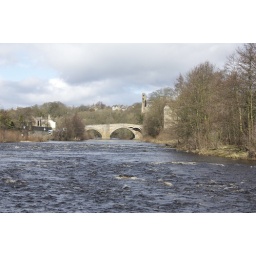
The road bridge in Barnard Castle